Jacques Vernier (politician)

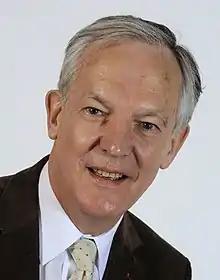
Jacques Vernier

Jacques Vernier (born 3 July 1944) is a former French politician (RPR).